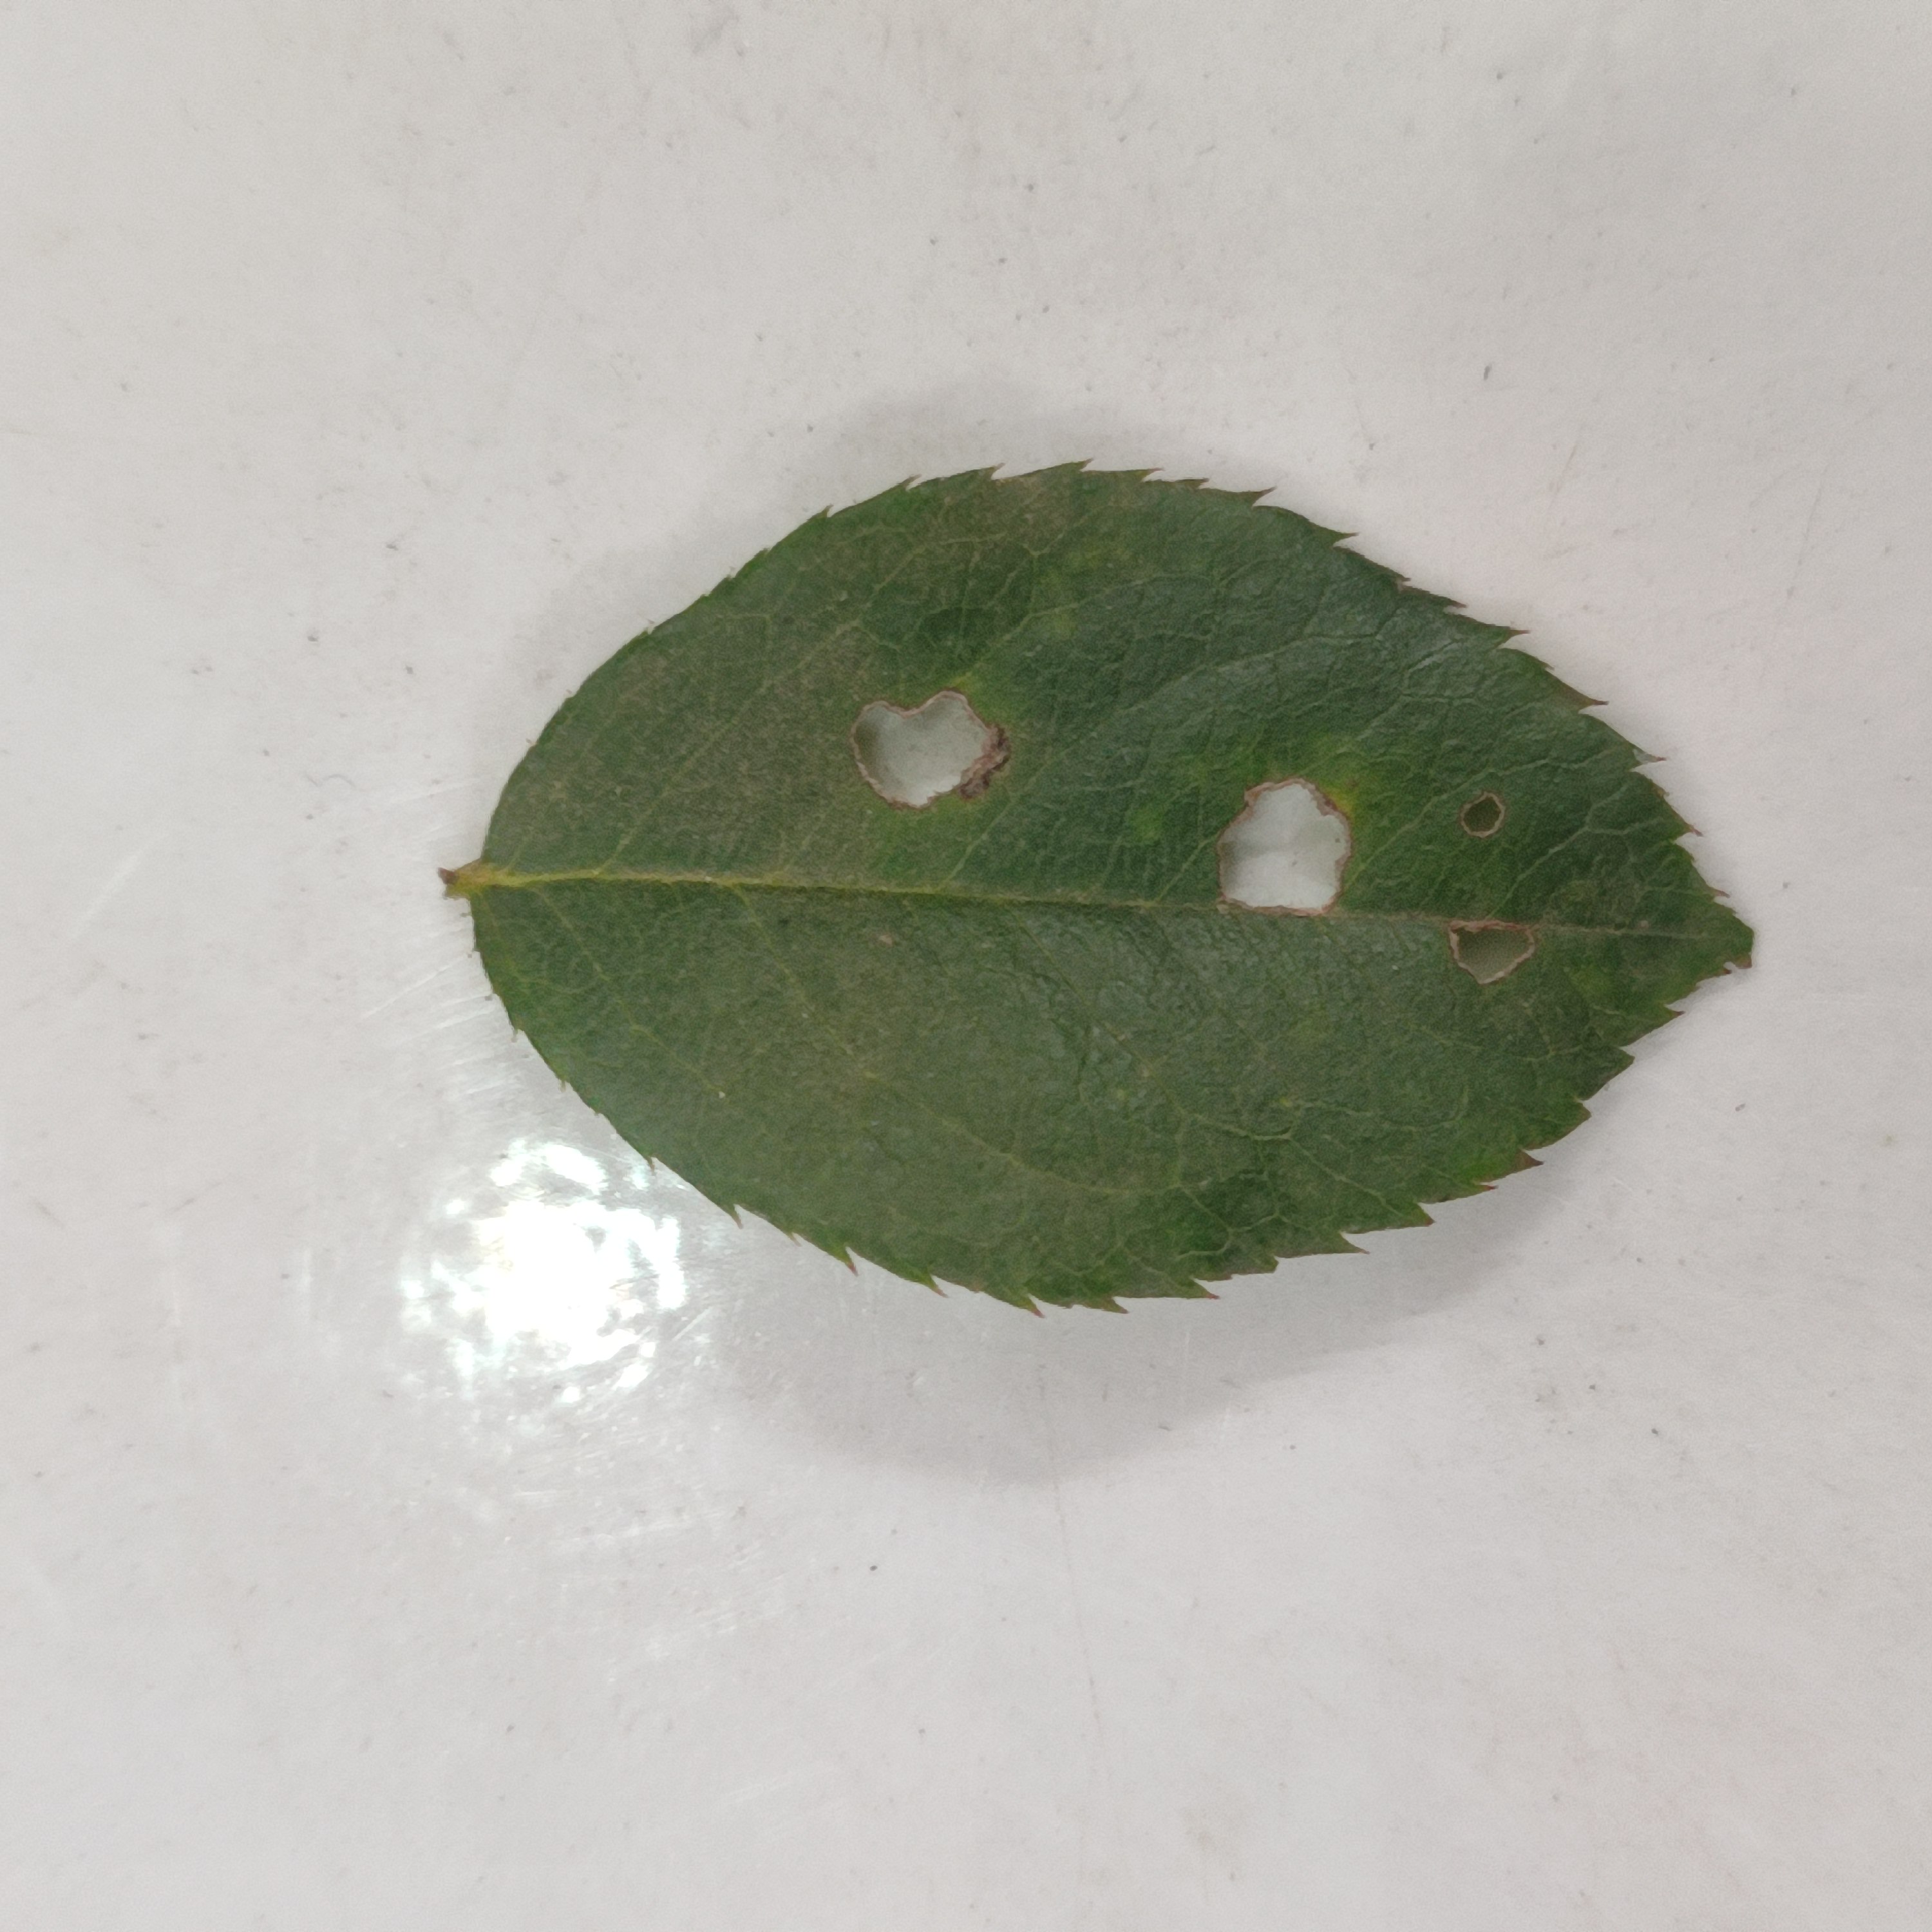
Label: Insect Hole